Prelude to the Iraq War

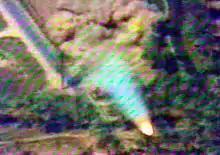
Still photograph from a videotape of an Iraqi surface-to-air missile, believed to be an SA-3, launched at a Coalition aircraft in July 2001.

A no-fly zone up to the 32nd Parallel was enacted by the U.S., U.K., and France on August 26, 1992, with U.S. Navy F/A-18C Hornets of Carrier Air Wing Five from the aircraft carrier USS Independence being the first to fly into the zone. There were at least 70 fixed aircraft of the Iraqi Air Force assumed to be based in the No-Fly Zone at the time. Iraq frequently challenged both no-fly zones, firing on coalition aircraft, and flying helicopters and aircraft into the zones. The coalition often retaliated by bombing Iraqi air defense sites and/or shooting down Iraqi aircraft.